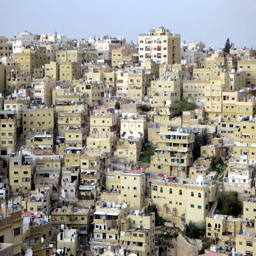
local housing fills many hillsides .